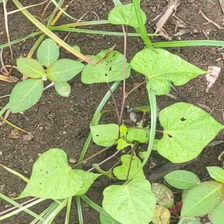
Weed species: Obscure_morning _glory(Ipomoea obscura)